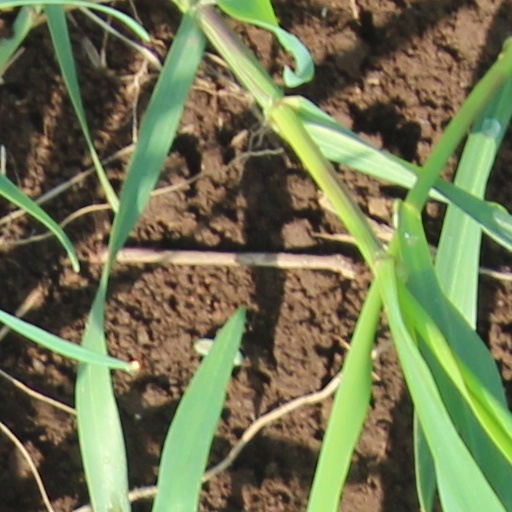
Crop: wheat